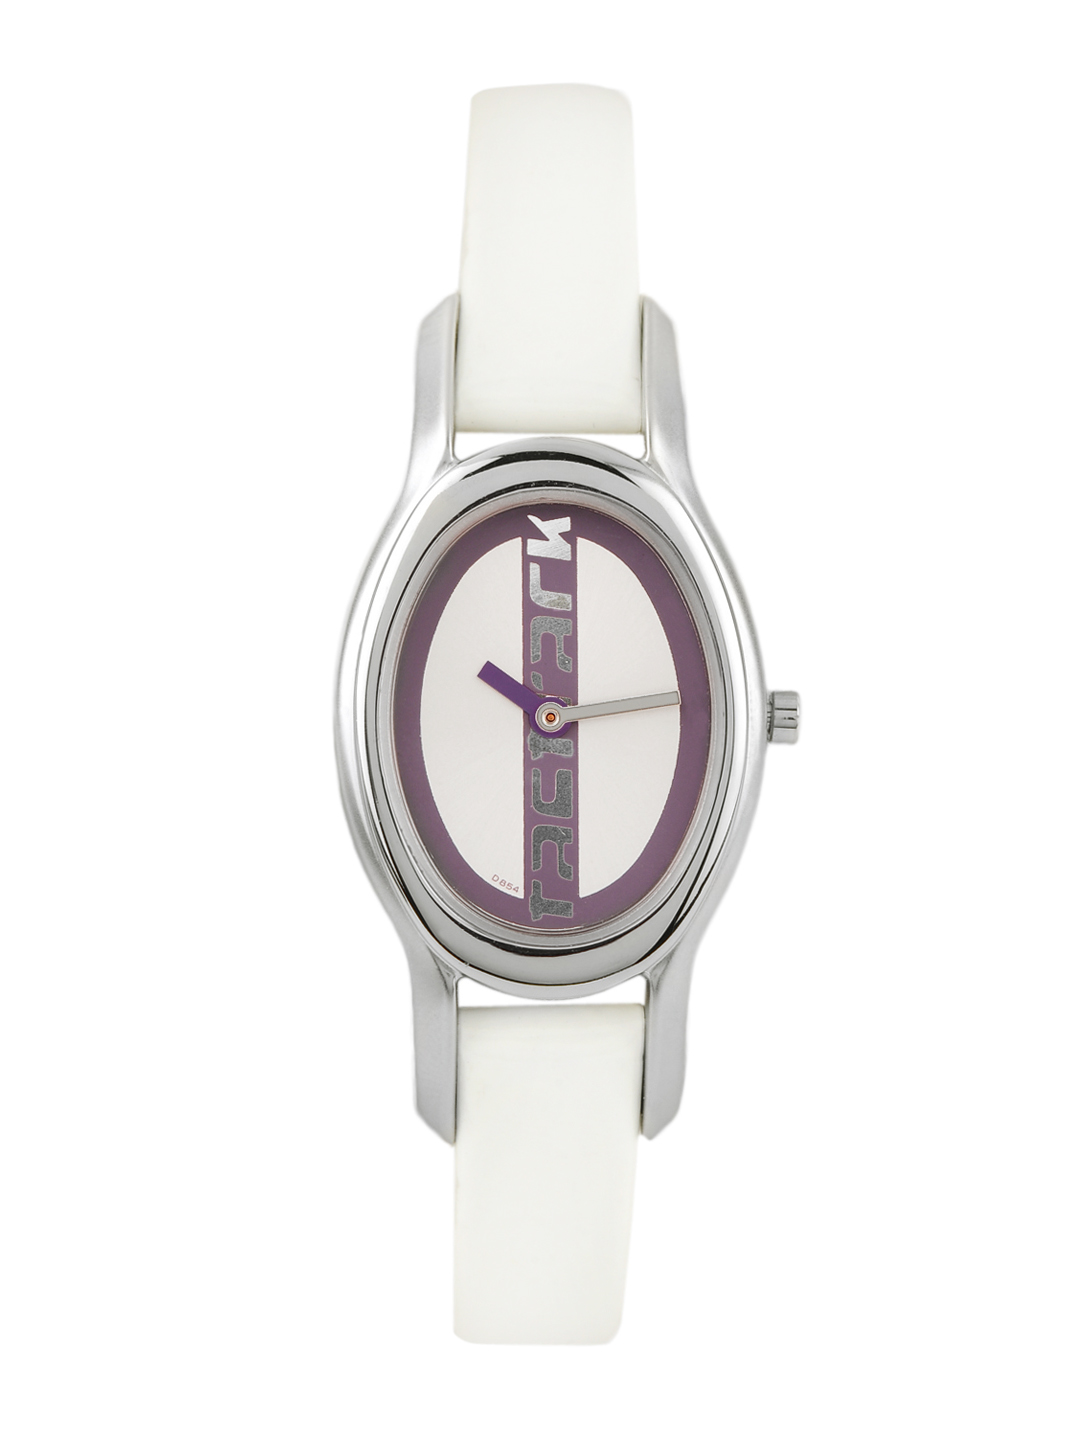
Fastrack Women Silver Dial Watch
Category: Accessories / Watches / Watches
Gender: Women
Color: Silver
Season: Winter 2016
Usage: Casual